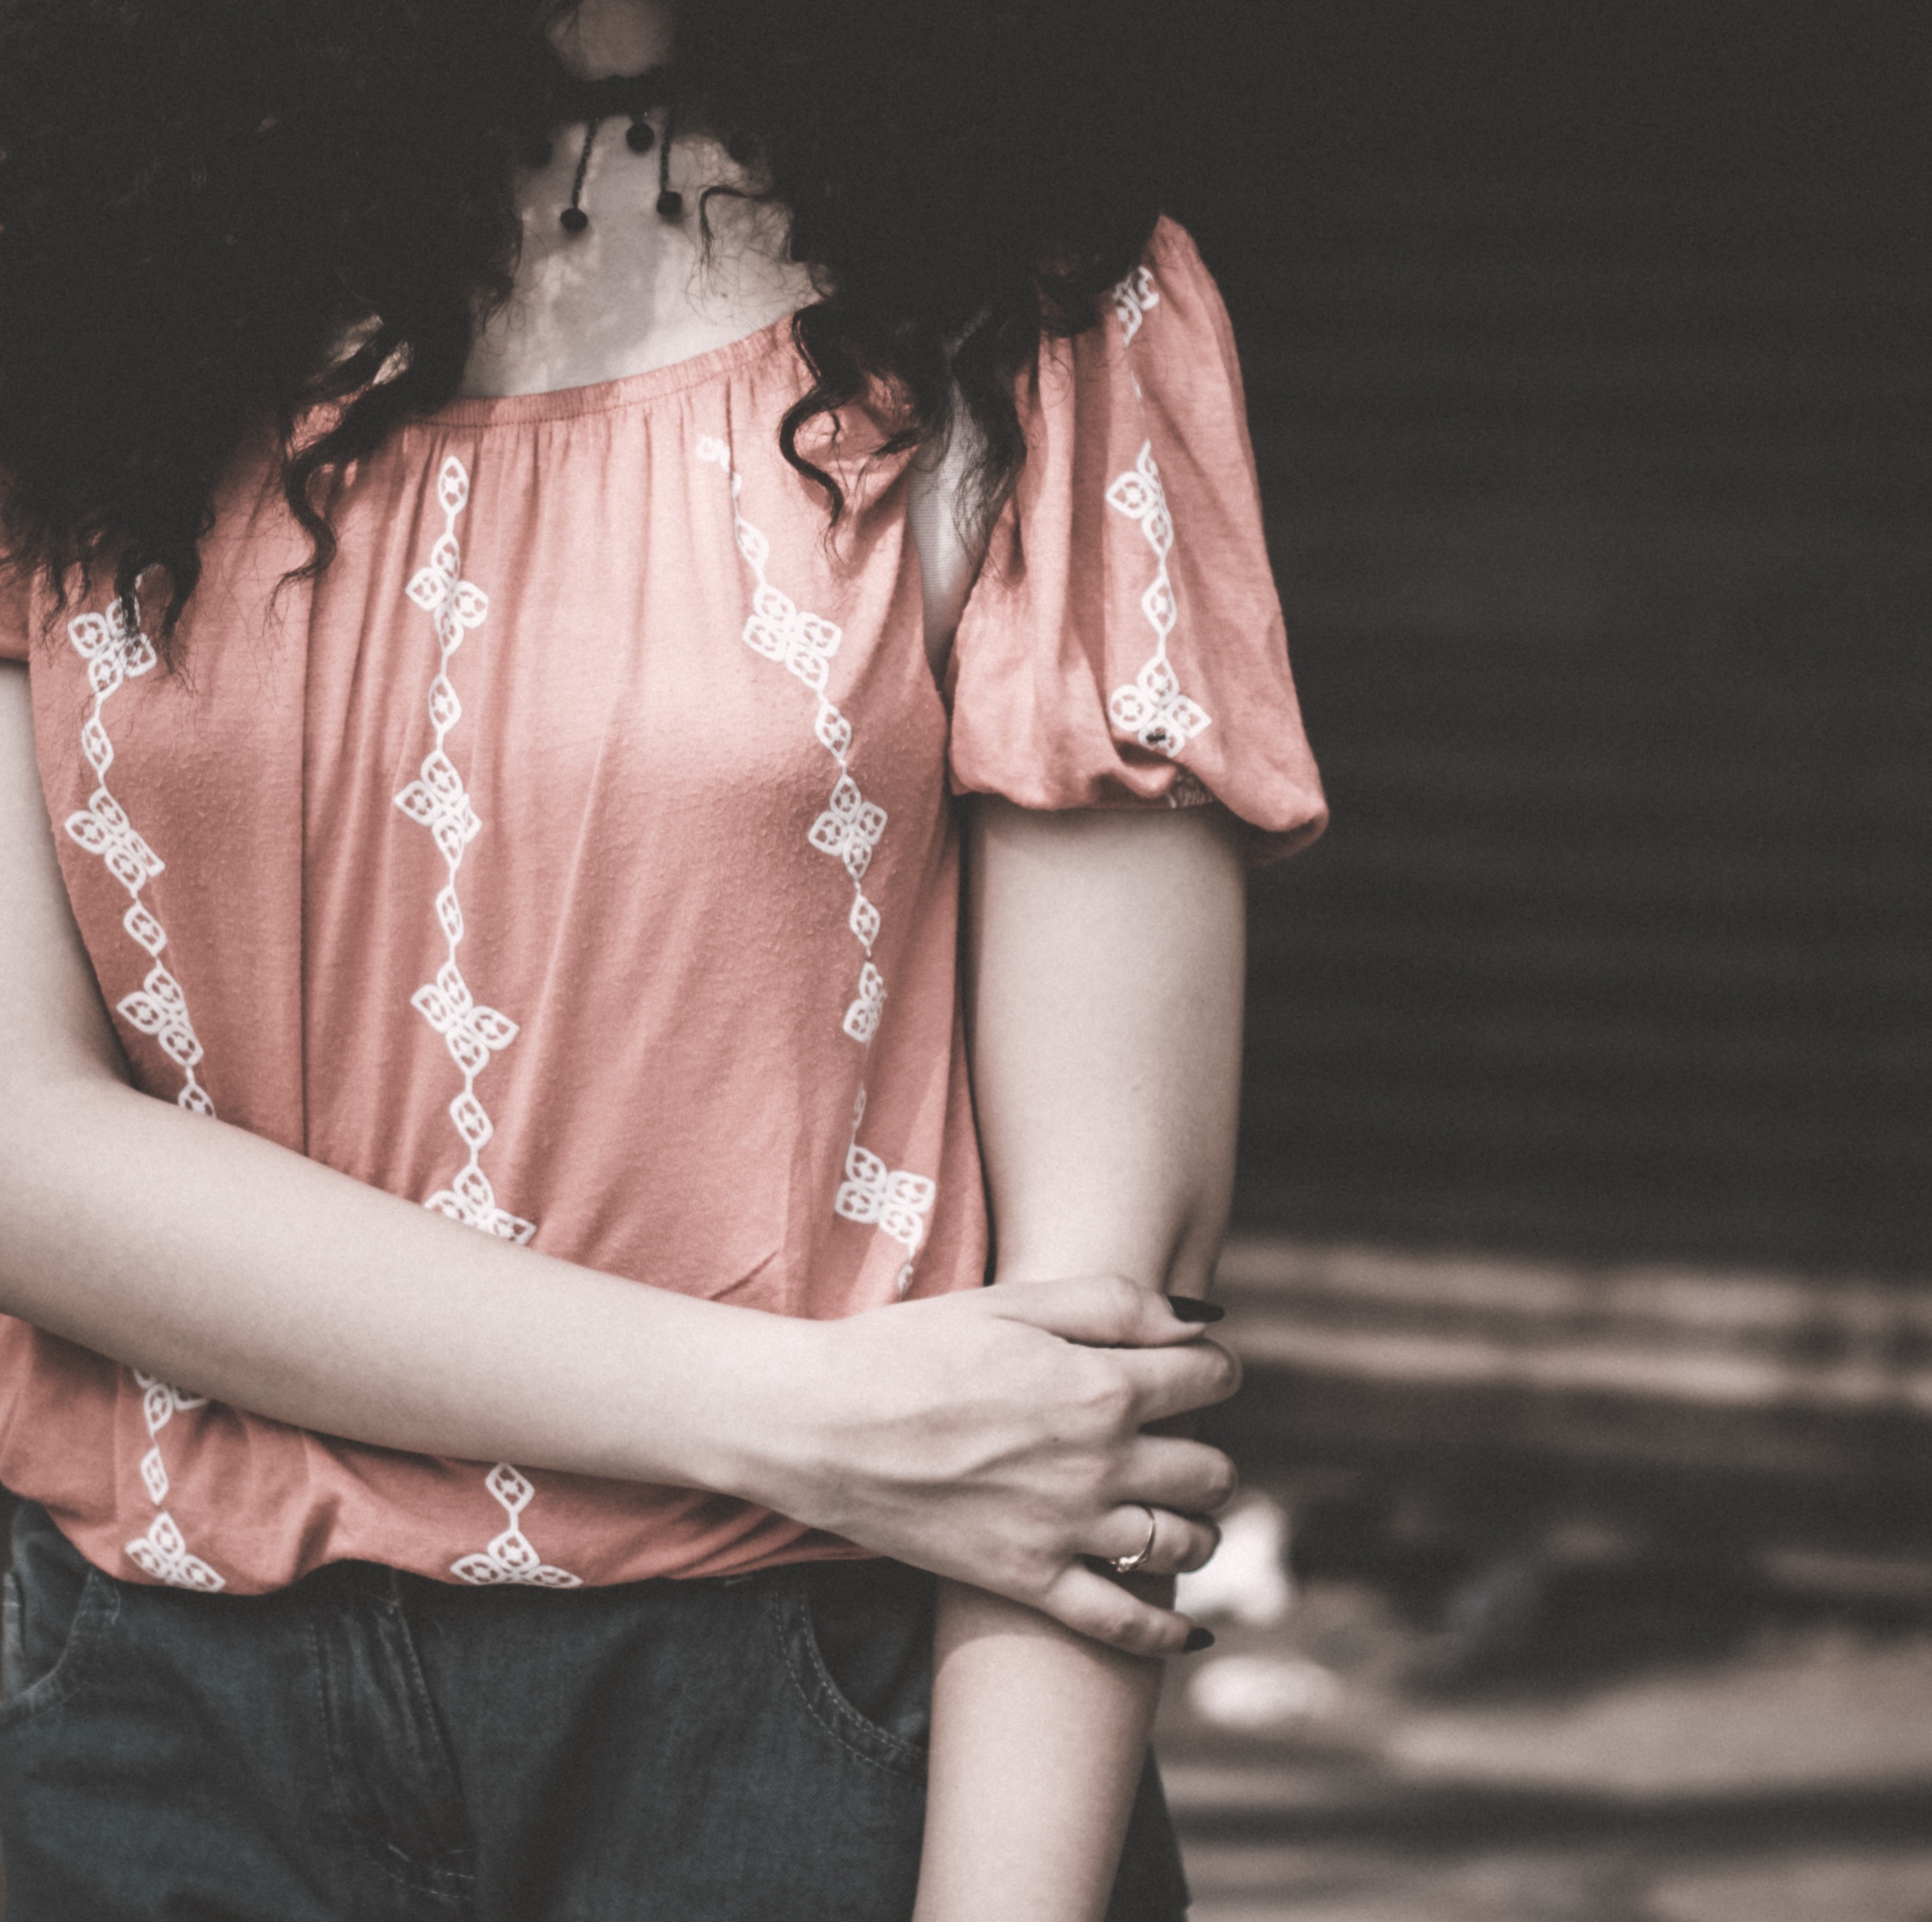
shoulder, pink, skin, beauty, hand, arm, fashion, joint, lip, dress, neck, leg, human body, beige, textile, photography, peach, finger, lace, fashion accessory, long hair, gesture, wrist, photo shoot, headpiece, model, human leg, flesh, vintage clothing